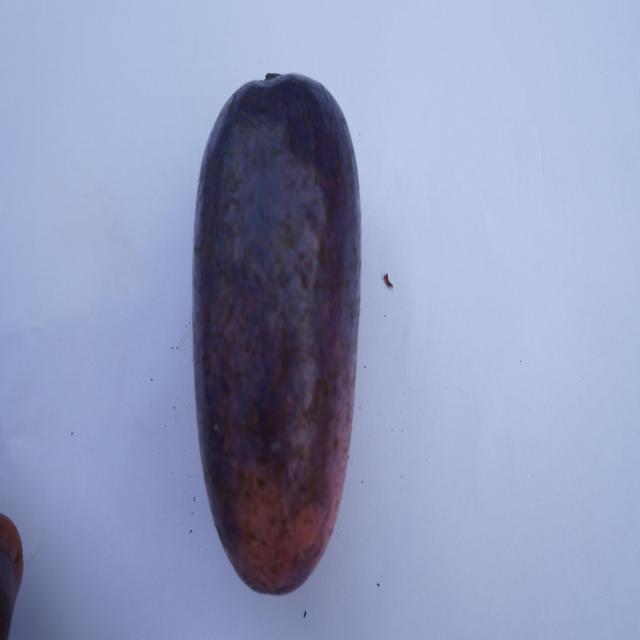
Plum grade: unaffected